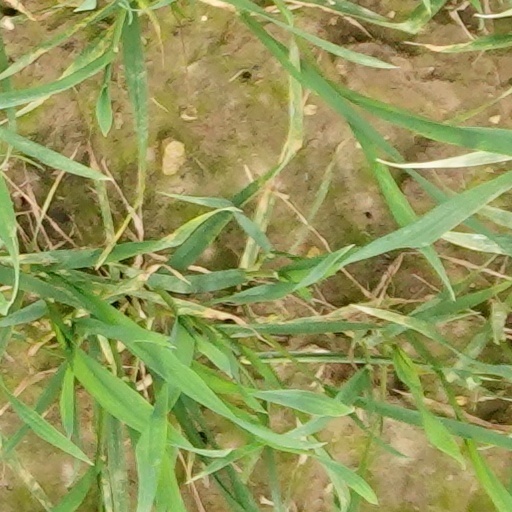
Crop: wheat